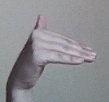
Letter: khaa